Divine Mercy (Catholic devotion)

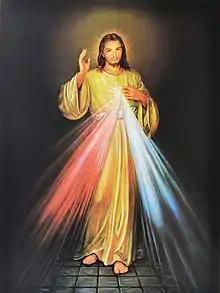
Divine Mercy image

The Divine Mercy devotion is composed of several practices such as the Divine Mercy Sunday, the Chaplet of the Divine Mercy or the Divine Mercy image, which Kowalska describes in her diary as "God's loving mercy" towards all people, especially for sinners. According to Kowalska's writings, this devotion and practices were asked by Jesus Christ himself during his reported apparitions.